Madoc

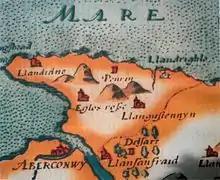
A map of depicting Conwy, Penrhyn, and Llandrighlo (Rhos-on-Sea)

Owain Gwynedd, who according to the legend was Madoc's father, was a real 12th-century king of Gwynedd and is considered one of the greatest Welsh rulers of the Middle Ages. Owain's reign was fraught with battles with other Welsh princes and with Henry II of England. At his death in 1170, a bloody dispute broke out between Owain's heir Hywel the Poet-Prince, and Owain's younger sons Maelgwn and Rhodri—children of the Princess-Dowager Cristin verch Goronwy—and was led by Dafydd, the child of Gwladus ferch Llywarch. Owain had at least 13 children from his two wives and several more children were born out of wedlock but legally acknowledged under Welsh tradition. According to the legend, Madoc and his brother Rhirid or Rhiryd were among them, though no contemporary record attests to this.